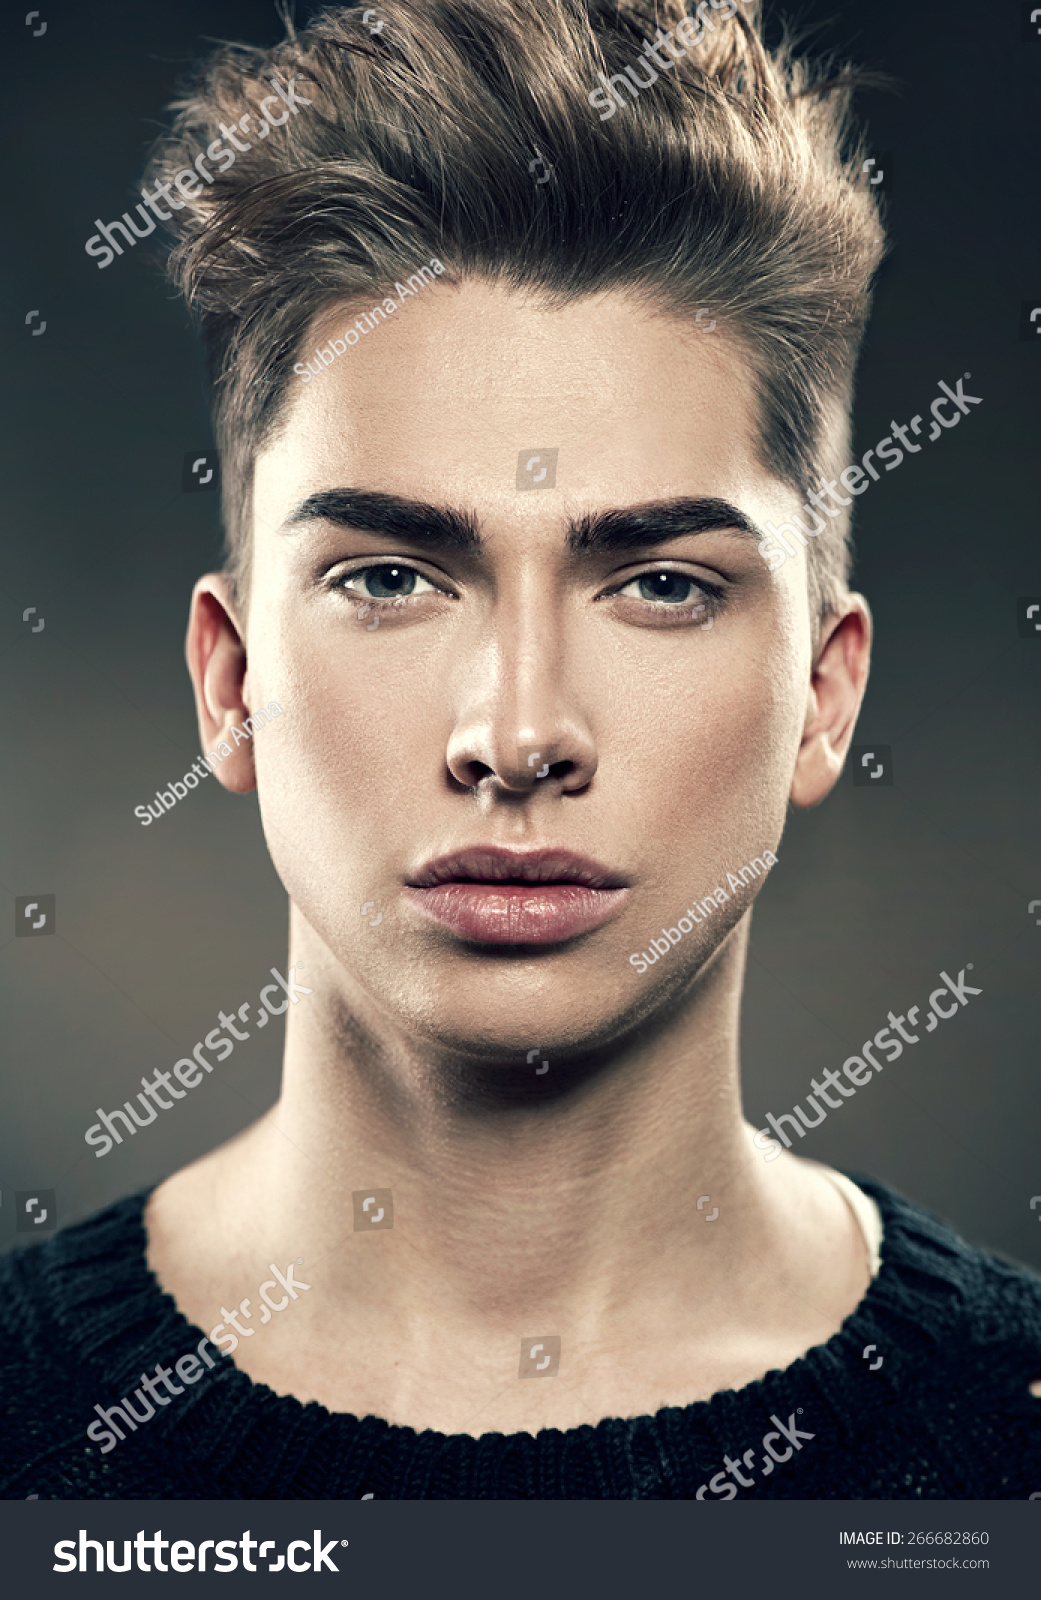
Portrait style: Real Portrait